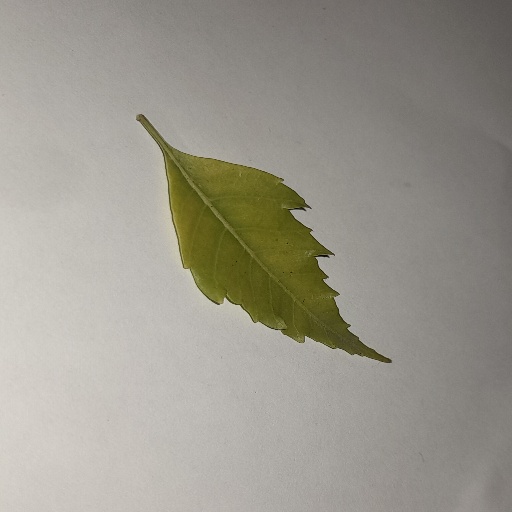
Species: Neem
Leaf condition: Yellow Leaf